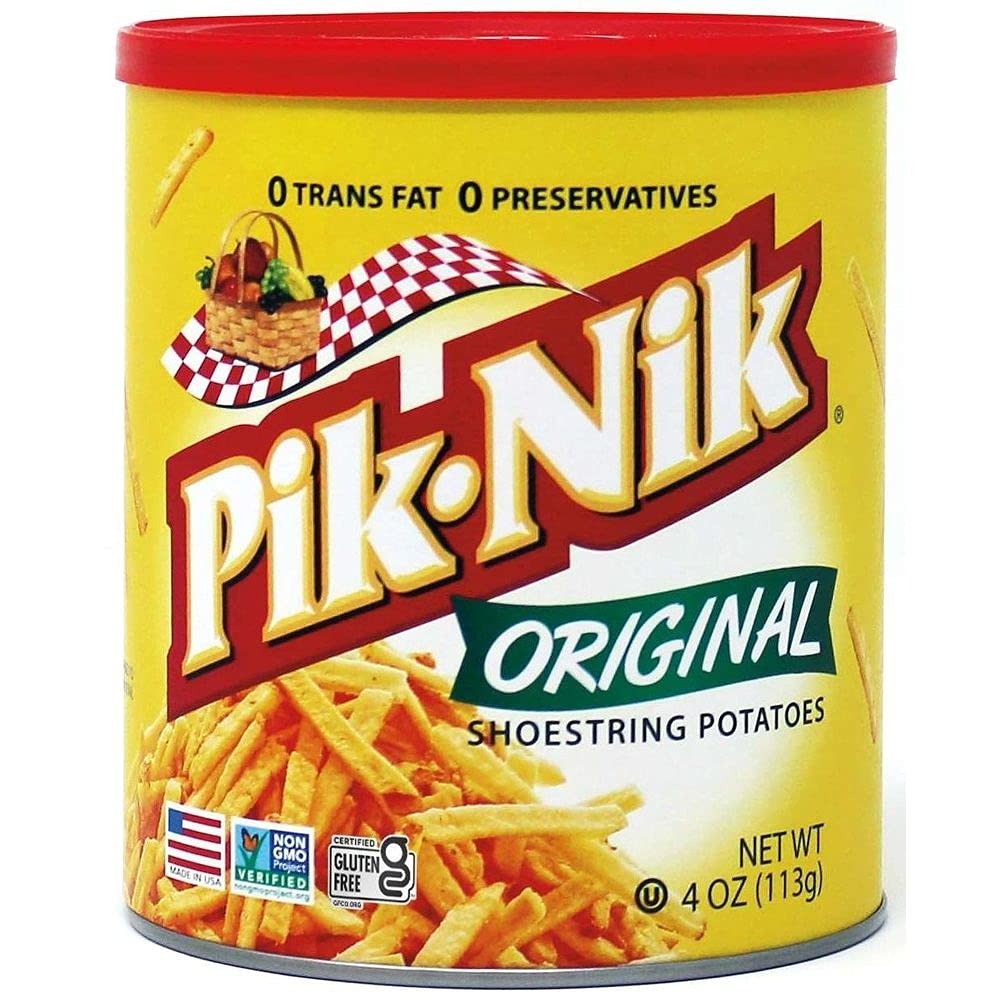
Item Name: Pik Nik Original Shoestring Potatoes, 4 Ounce - 12 per case.
Bullet Point: Shoestring Potatoes
Product Description: Pik Nik Original Shoestring Potatoes
Value: 48.0
Unit: Ounce

Price: 27.465